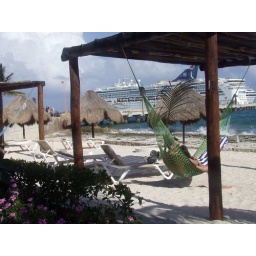
View of our ship from a beach in Costa Maya.